Olli Tuominen

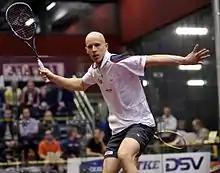

Olli Tuominen (born 15 April 1979 in Helsinki) is a professional squash player who represented Finland. He turned professional in 1997 and reached a career-high world ranking of World No. 13 in February 2006.